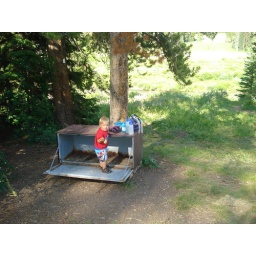
in the bear box